Niche (video game)

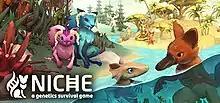

Niche: A Genetics Survival Game is a simulation video game developed and published by Stray Fawn Studio. It entered early access for Windows, OS X, and Linux-based systems in September 2016 after a successful Kickstarter crowd-funding campaign and was released in September 2017. Its main aim is to breed certain traits or genes into a group of canine or feline creatures to make the pack genetically perfect for its environment.